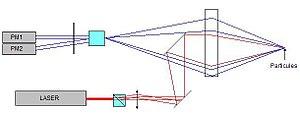
Schéma du vélocimètre deux points (L2F)
La vélocimétrie laser est une technique optique fondée sur la mesure du décalage en fréquence de faisceaux laser éclairant des particules très fines entraînées par un fluide. Ainsi, en mesurant la vitesse des particules dans le fluide, on peut connaître la vitesse du fluide.